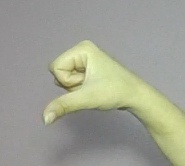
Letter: waw